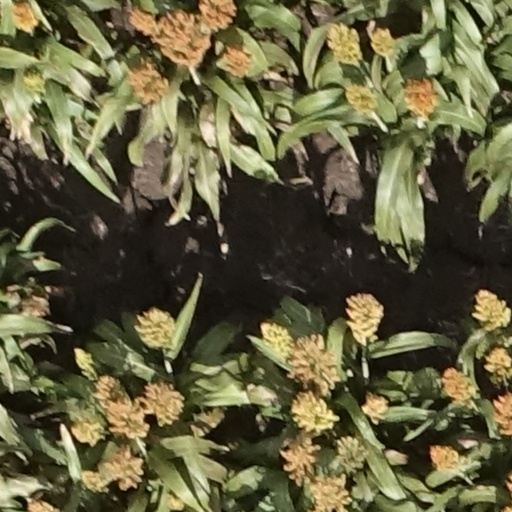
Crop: sorghum